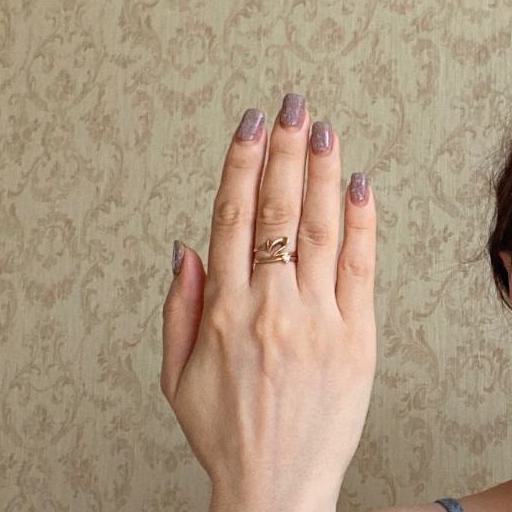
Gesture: stop_inverted